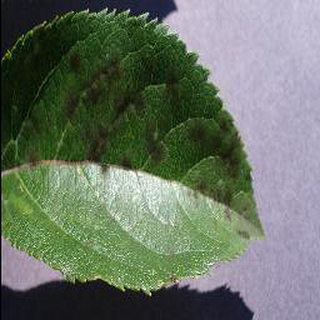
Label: apple_apple_scab